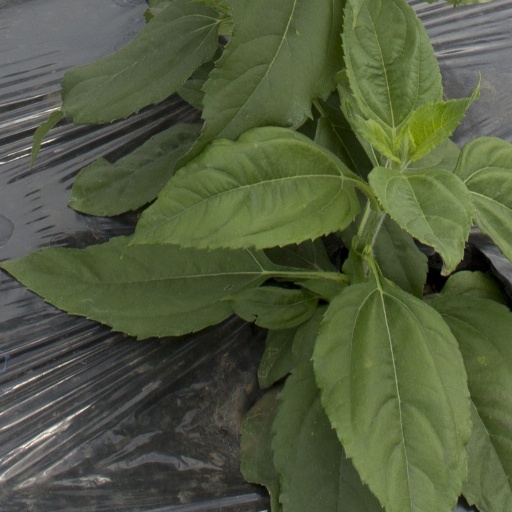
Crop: Jerusalem artichoke